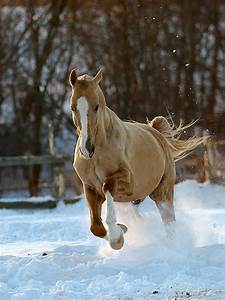
Label: cavallo